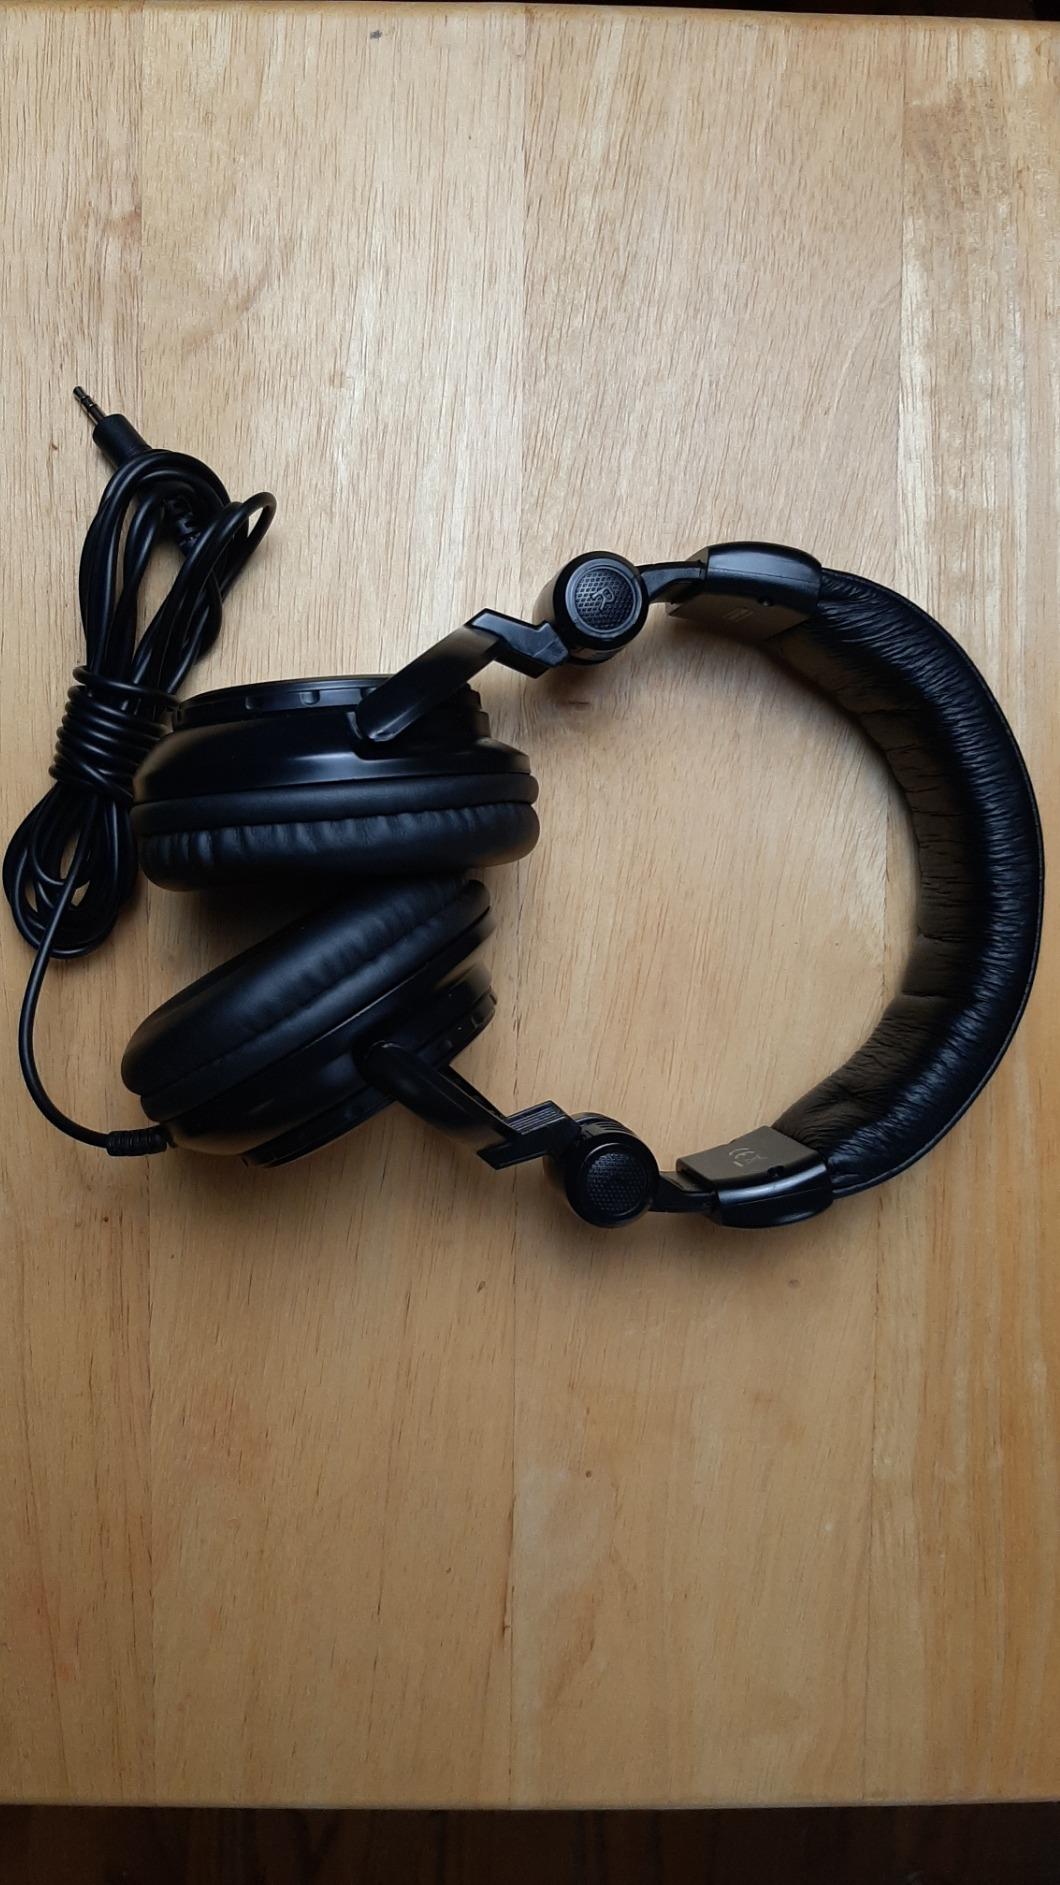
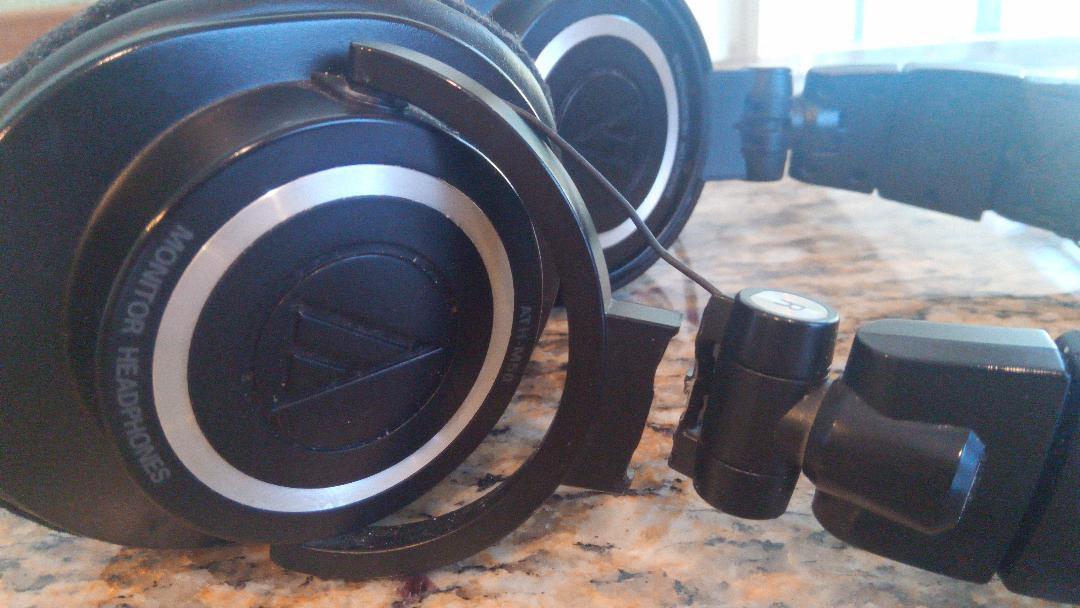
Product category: headphones
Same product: no